Unshū-Hirata Station

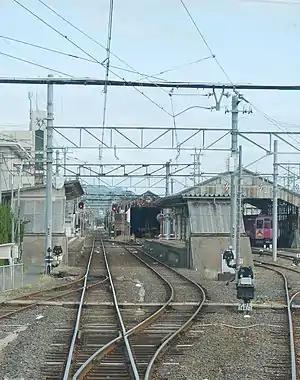
Station platforms, 2019

Unshū-Hirata Station is served by the Kita-Matsue Line, and is located 10.9 kilometers from the terminus of the line at . All services stop at this station.